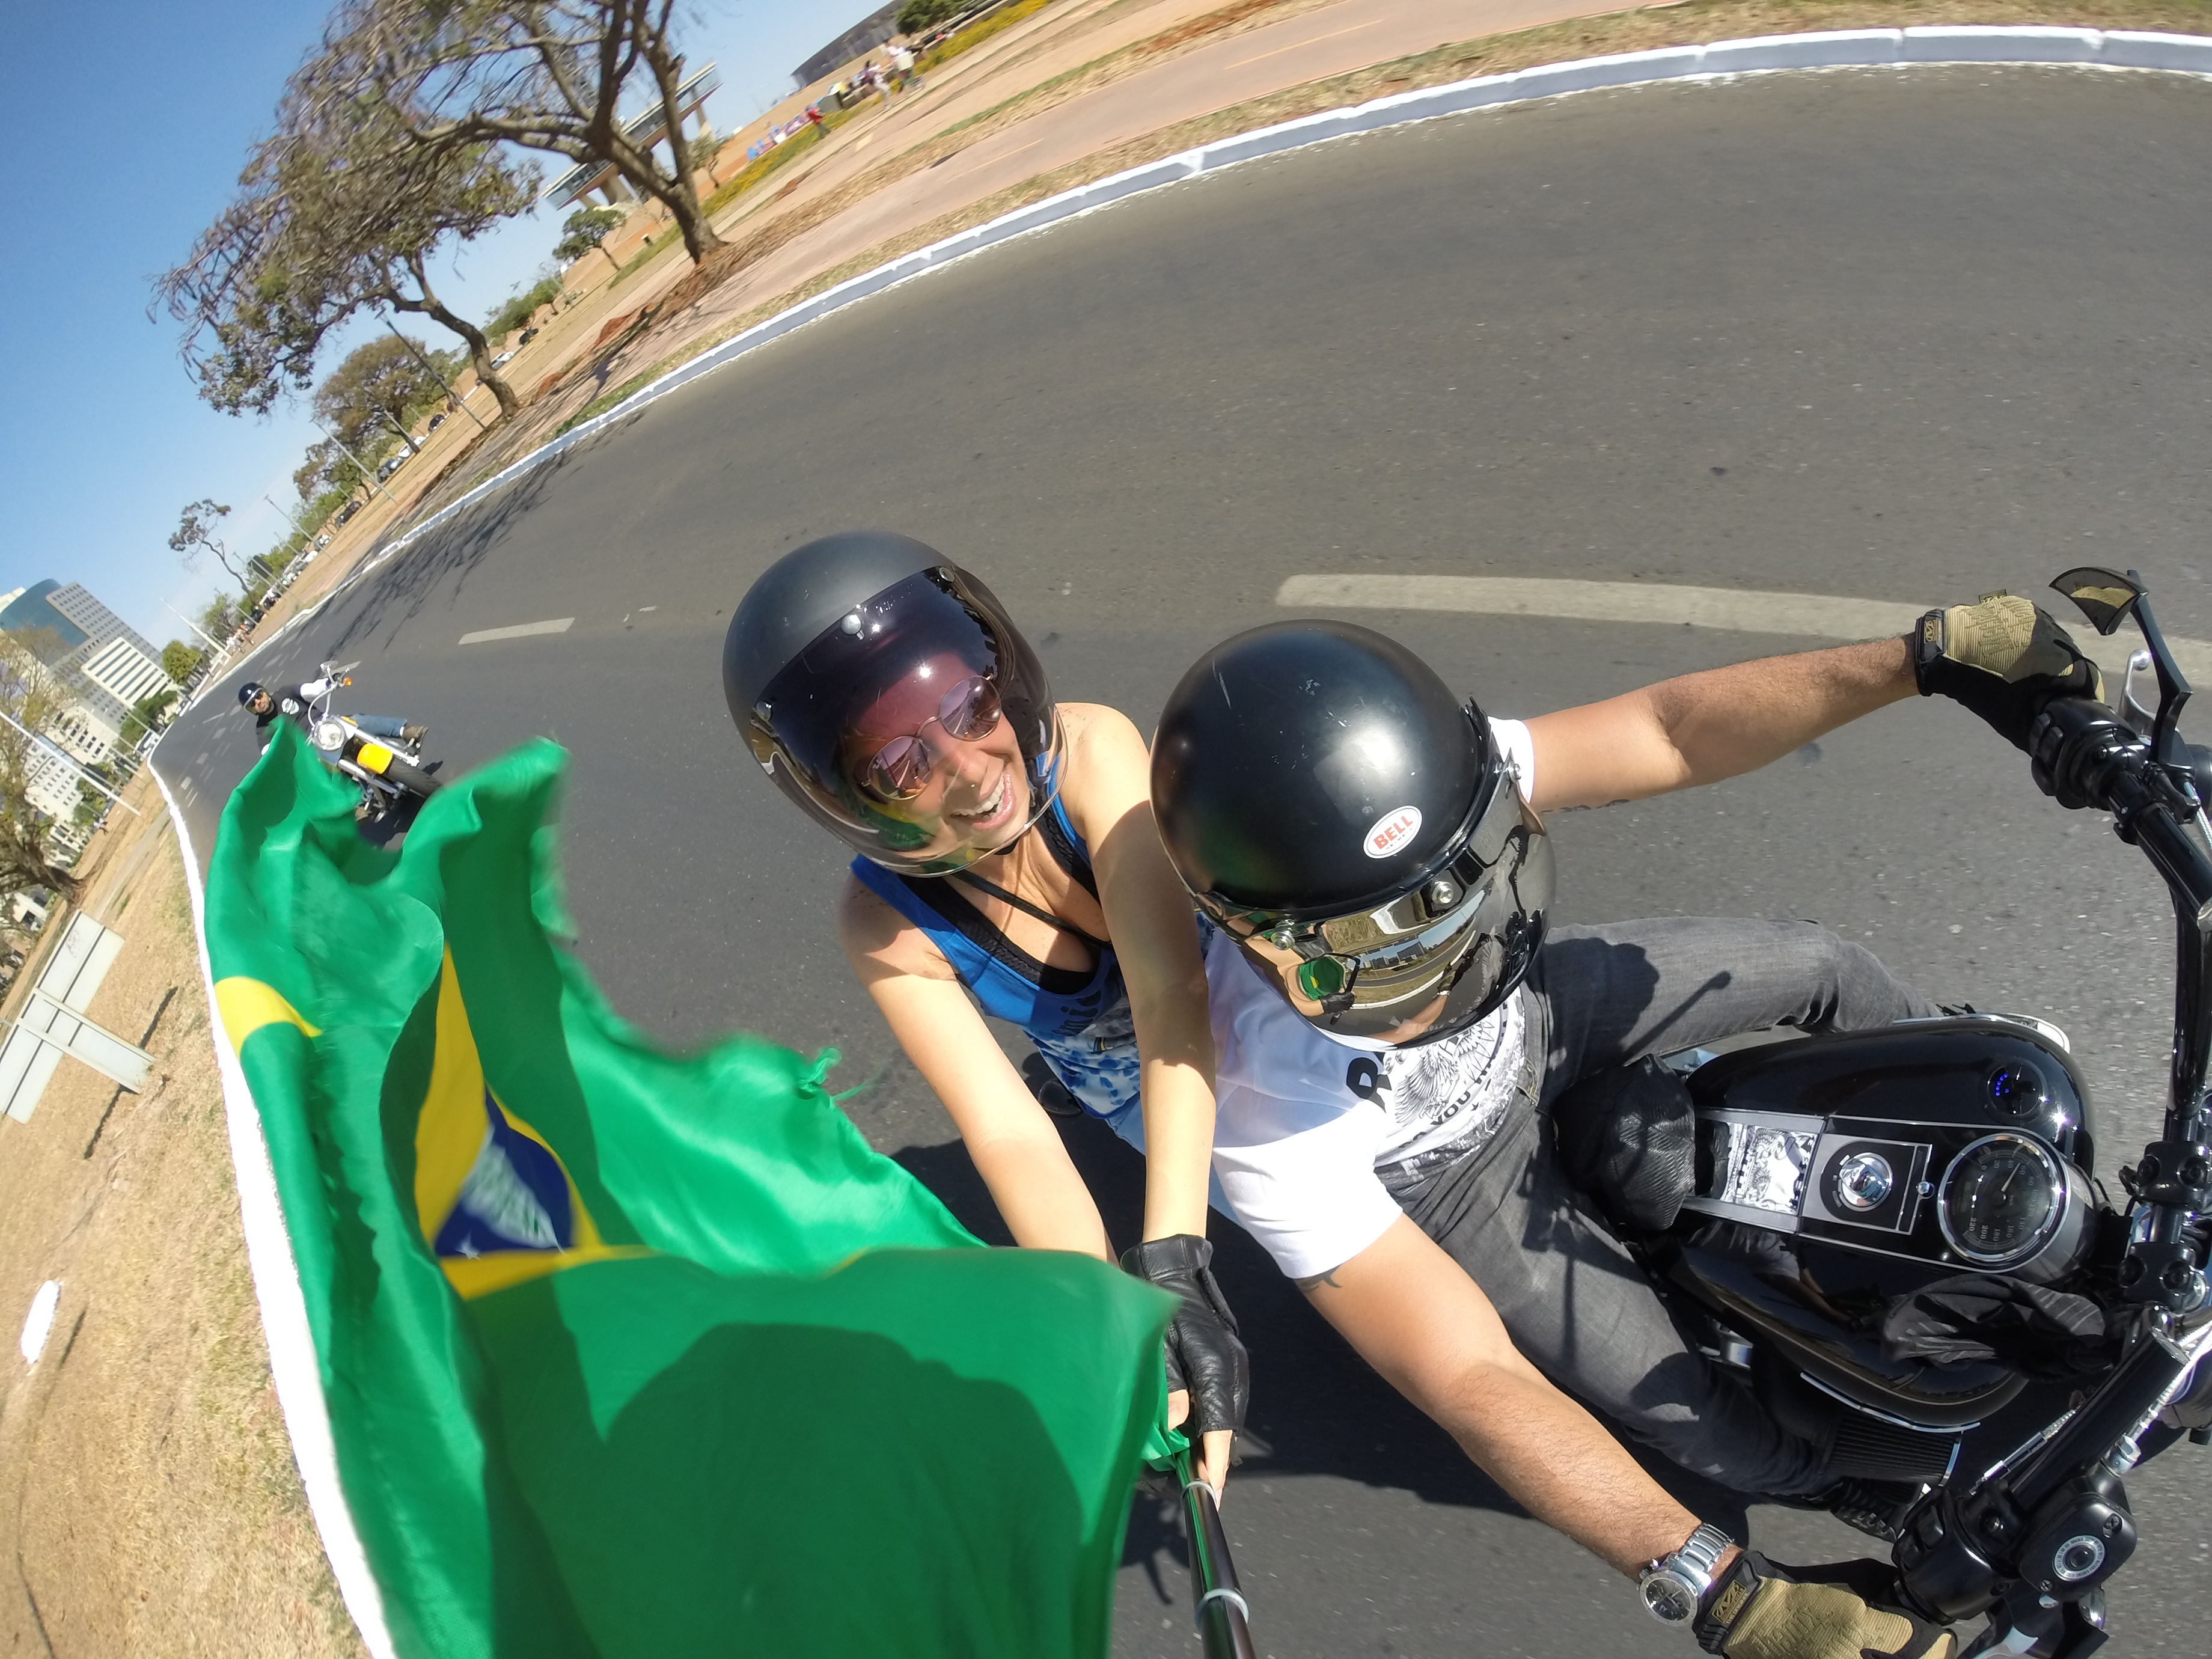
bicycle, vehicle, motorcycle, extreme sport, cycling, sports, motorcycling